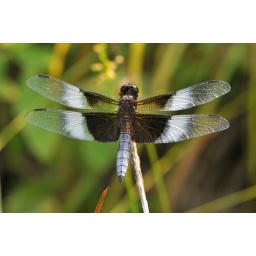
Libellula luctuosa (m) flying on a field next to the EBPA building off Meadowland Dr. in South Burlington,VT.